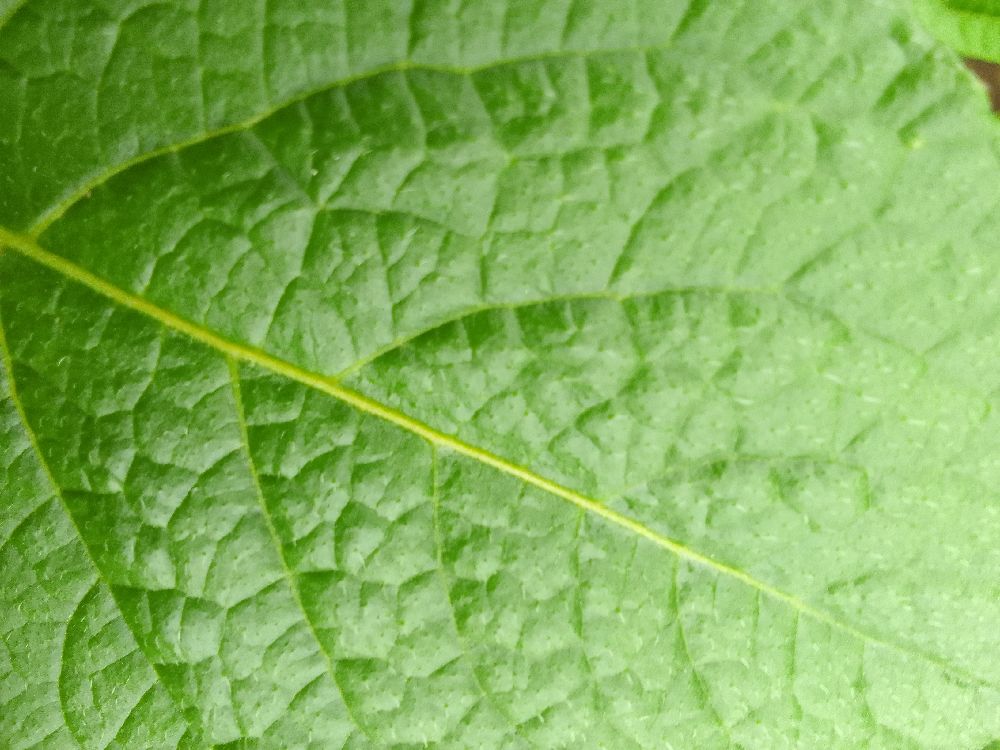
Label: Healthy